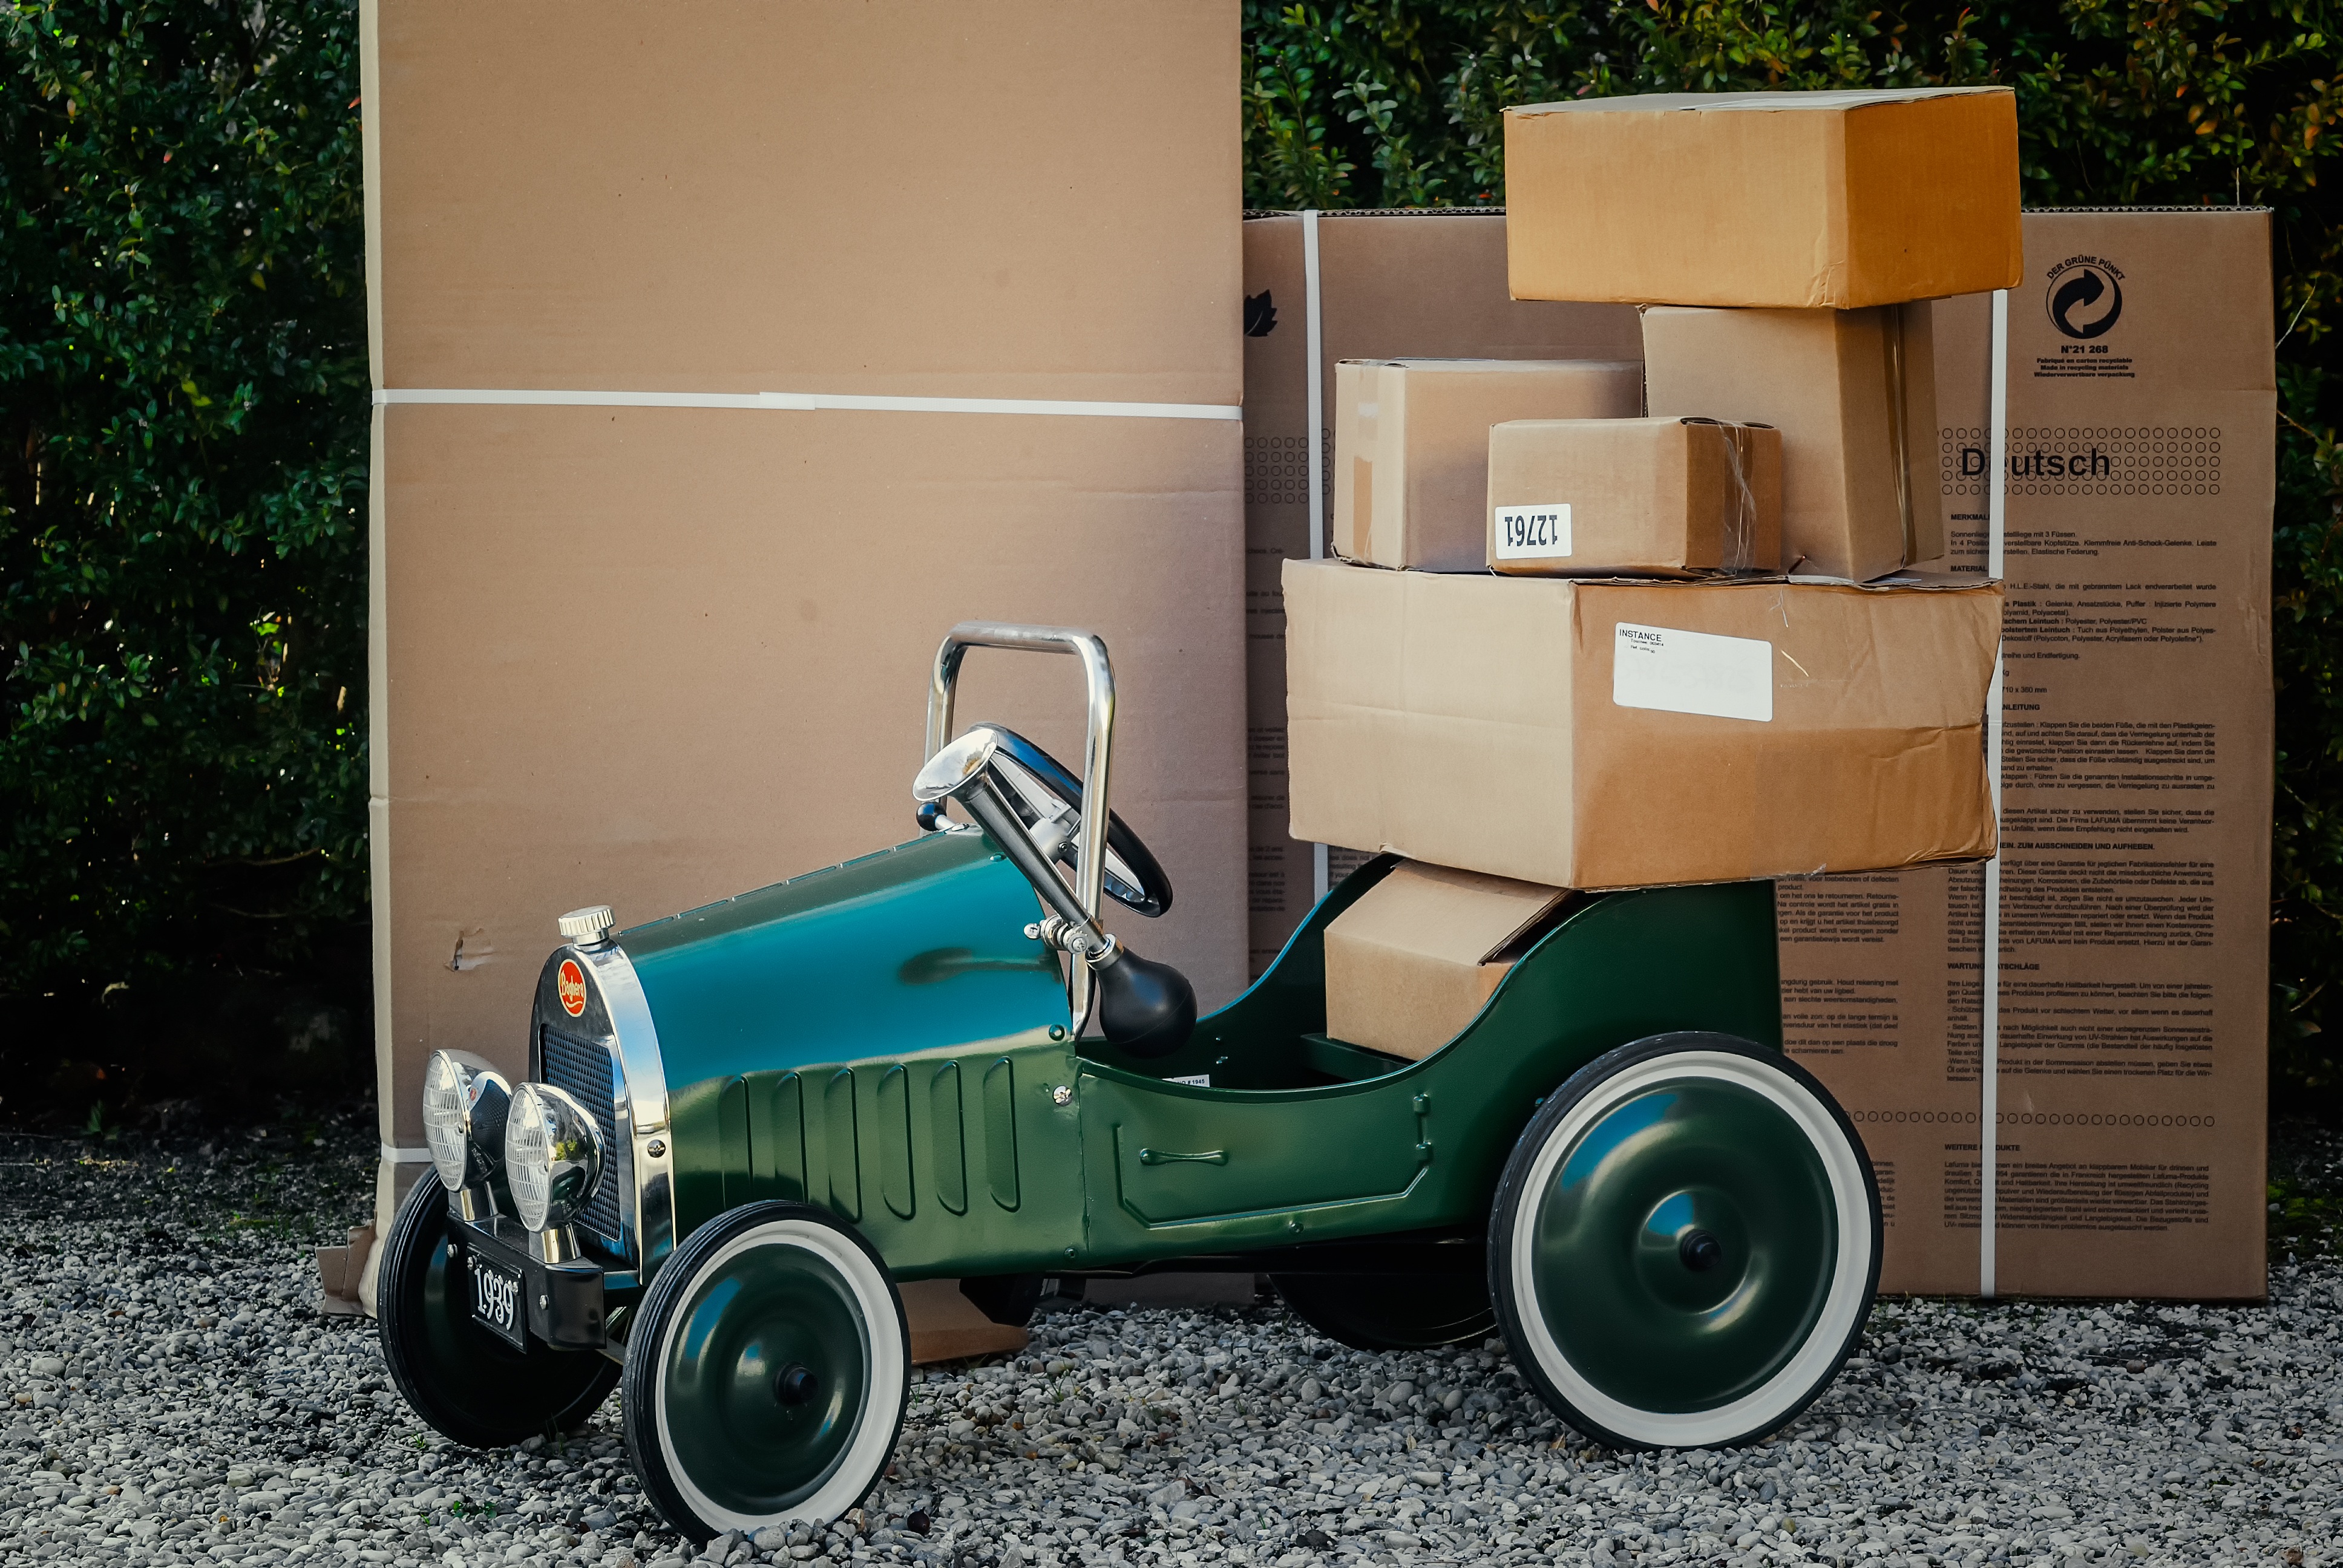
car, vehicle, package, vintage car, packaging, shipping, carton, antique car, land vehicle, delivery service, automobile make